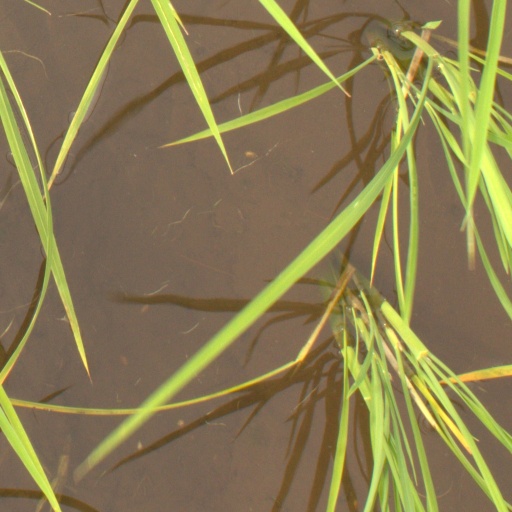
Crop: rice